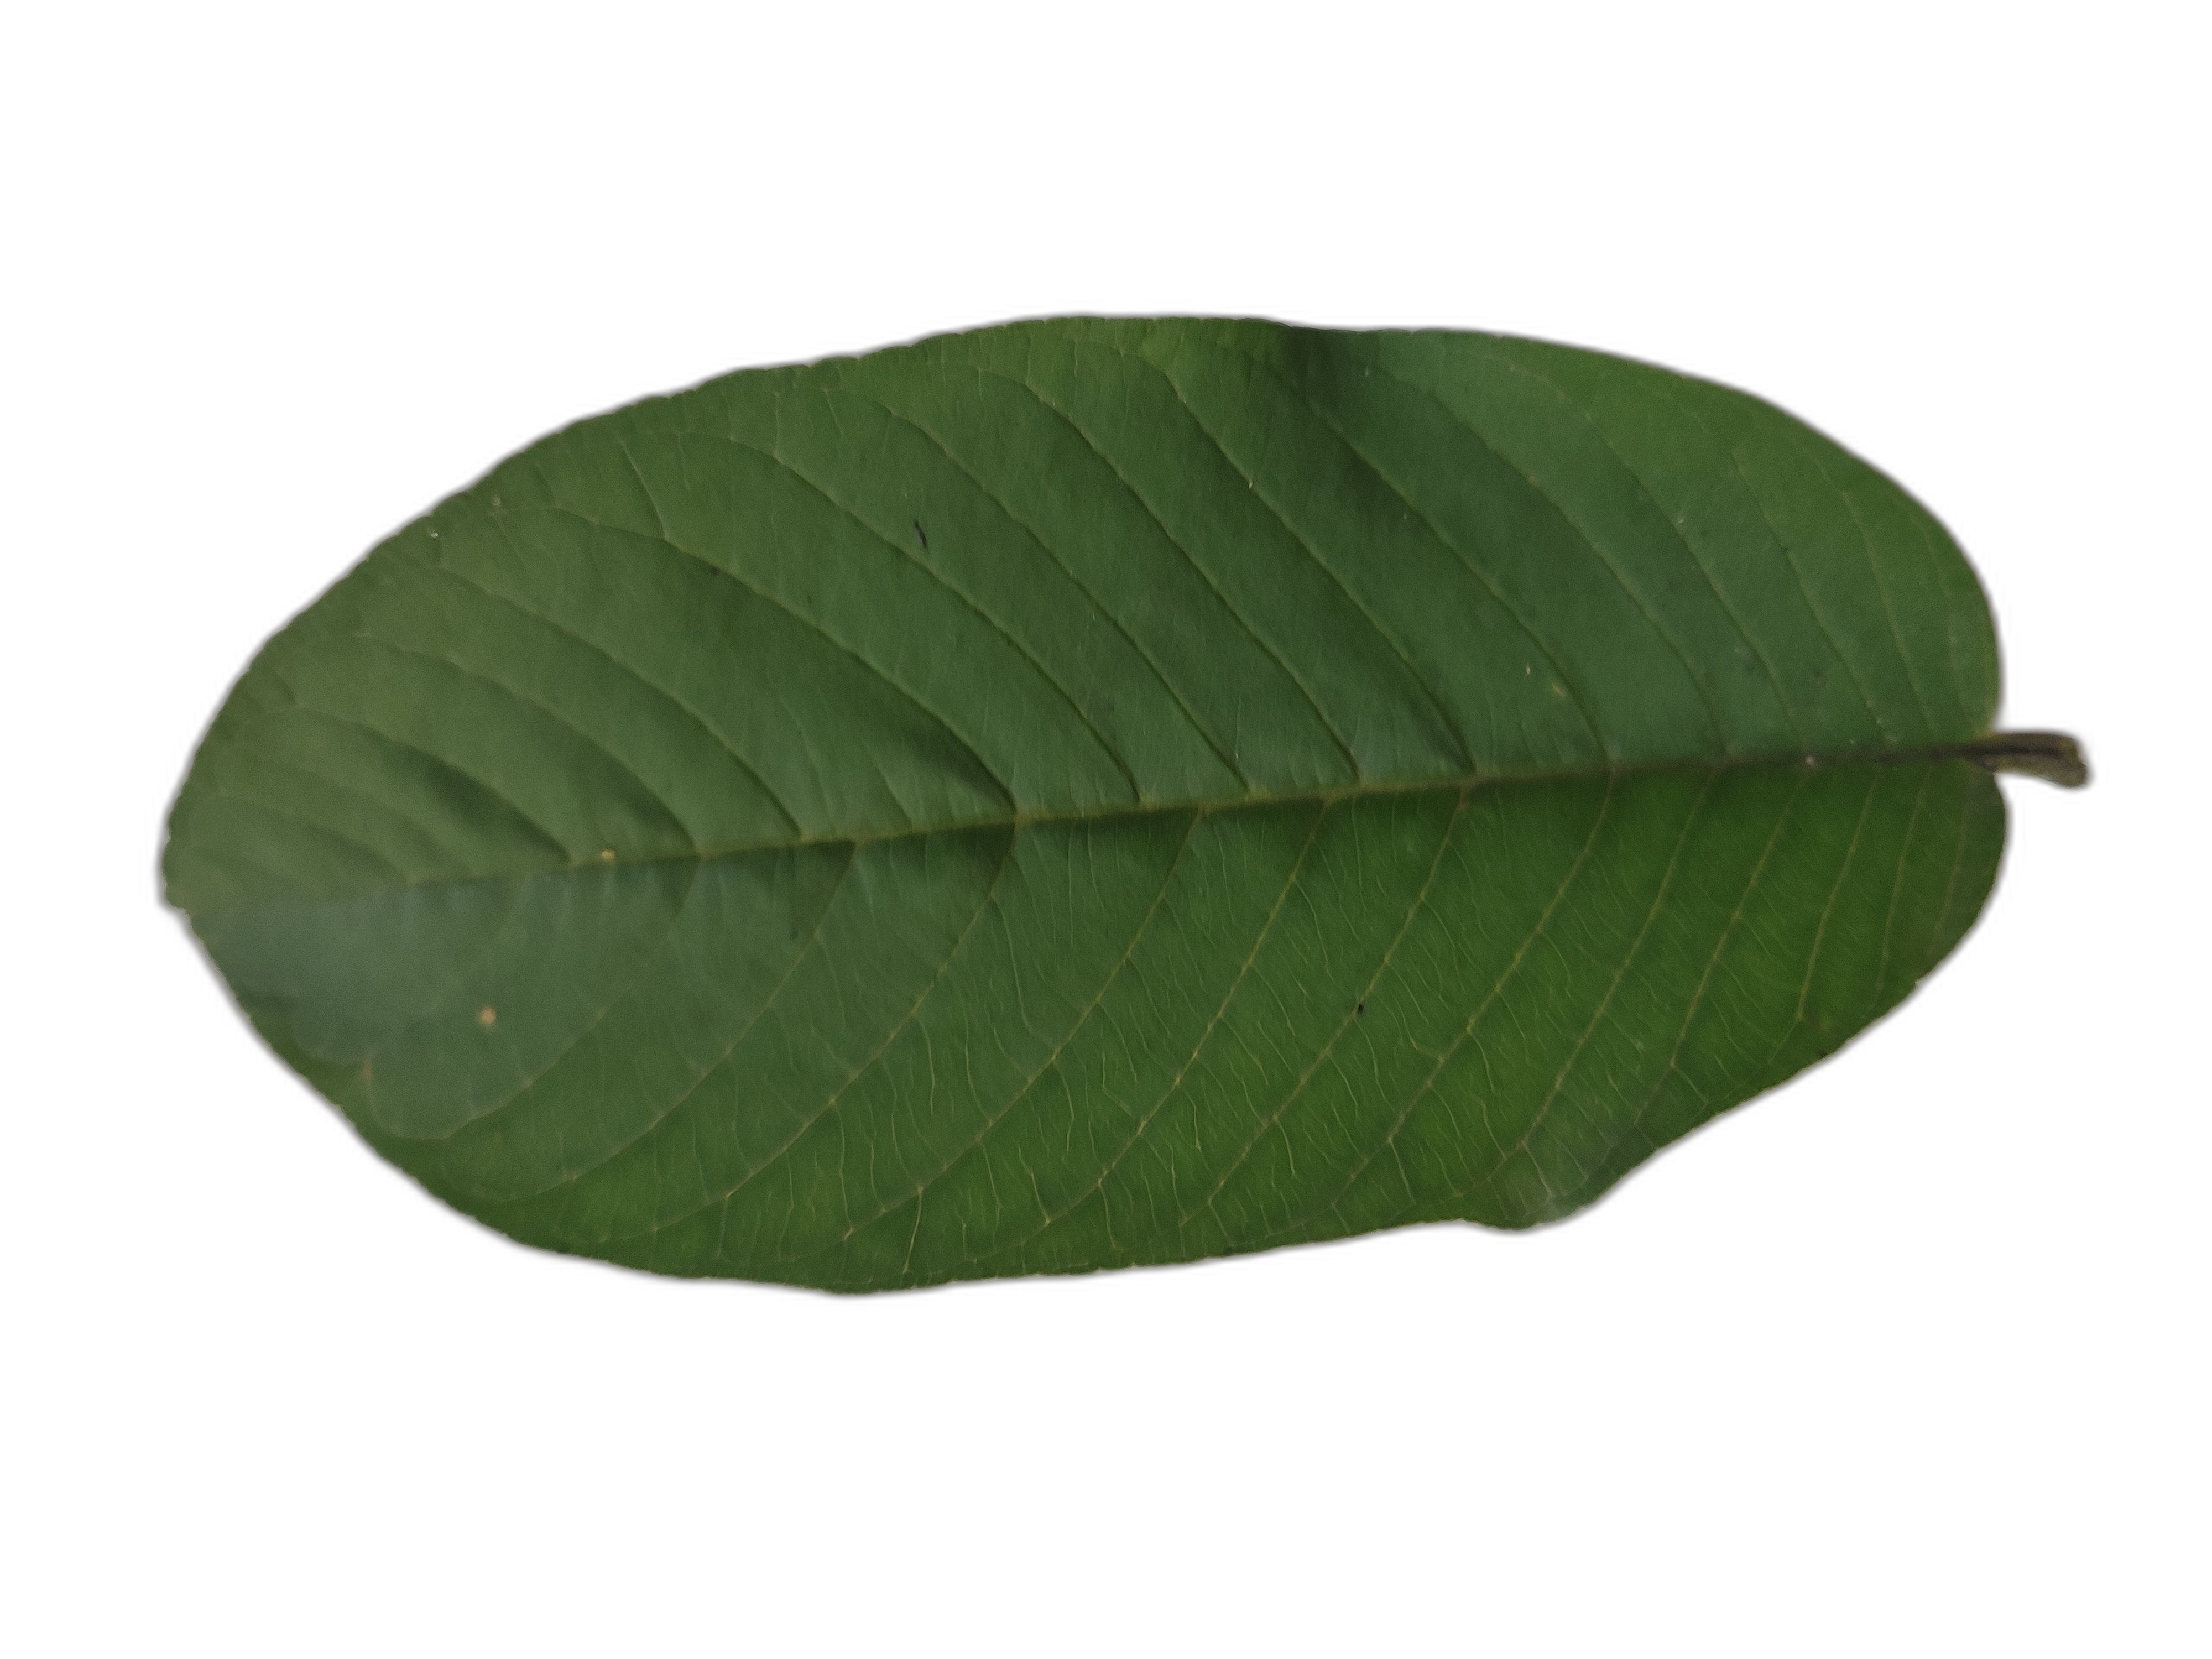
Plant part: leaf
Disease: Healthy